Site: brandenburg
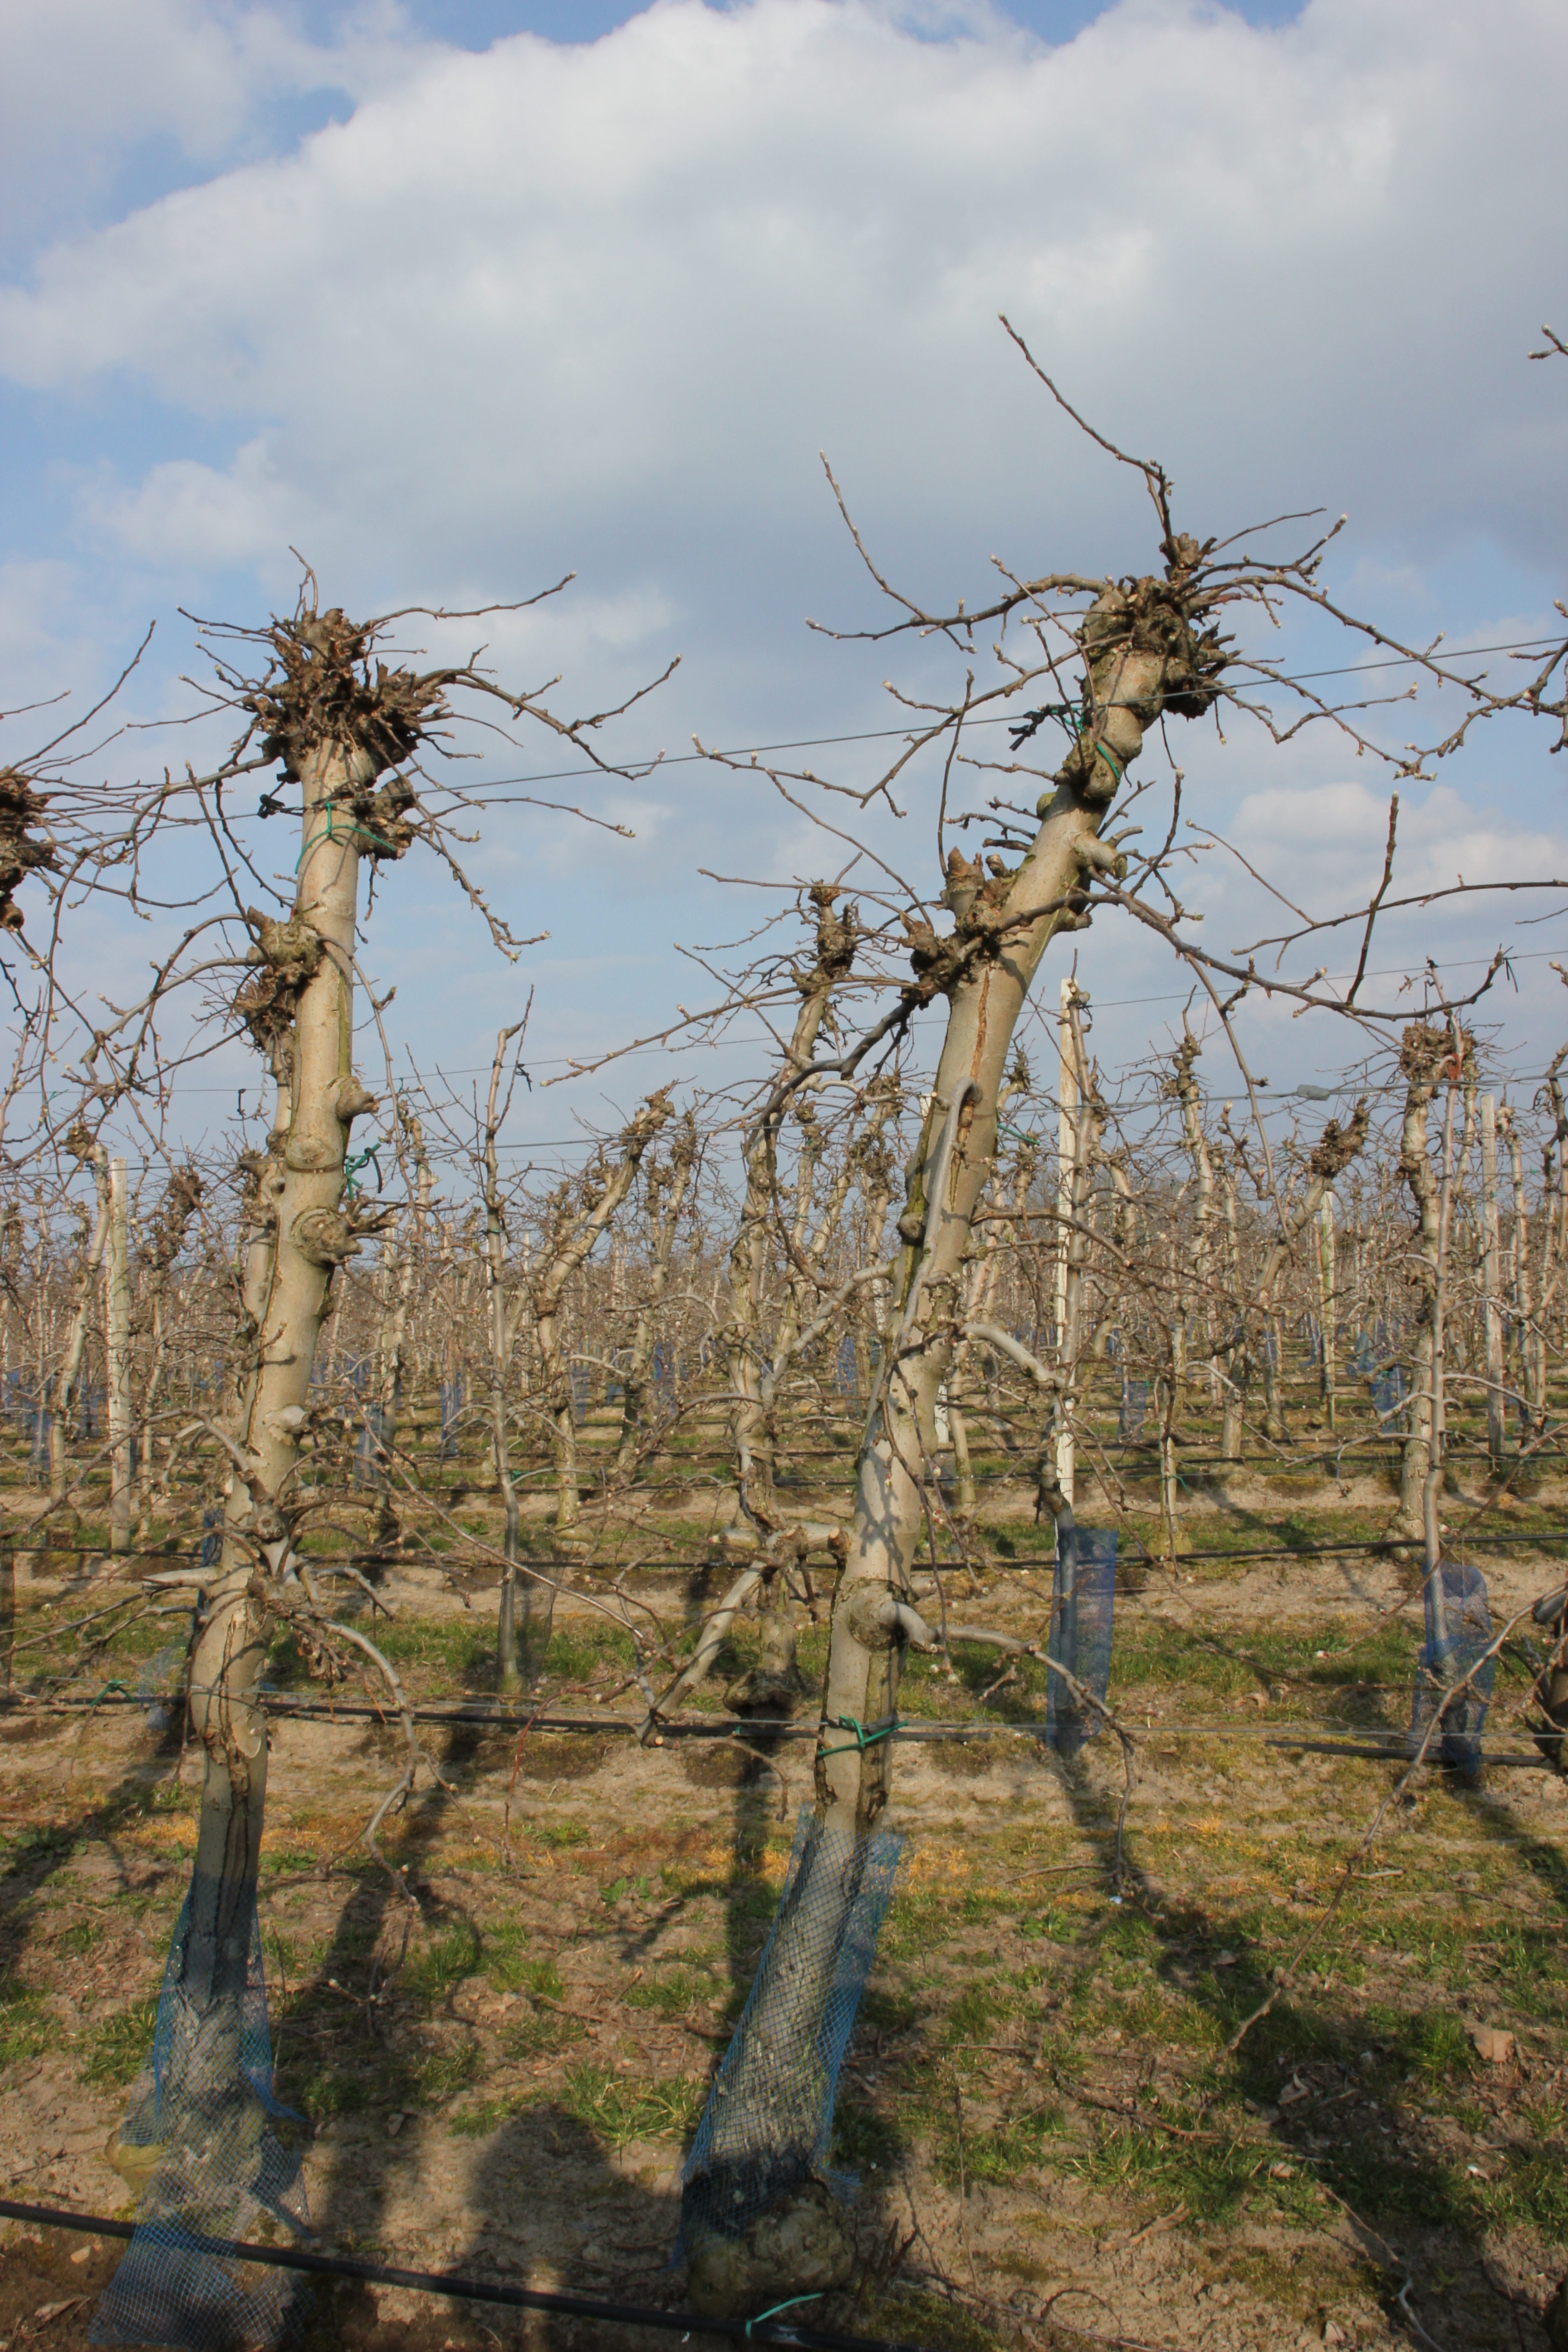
Growth stage (BBCH 03): Bud development